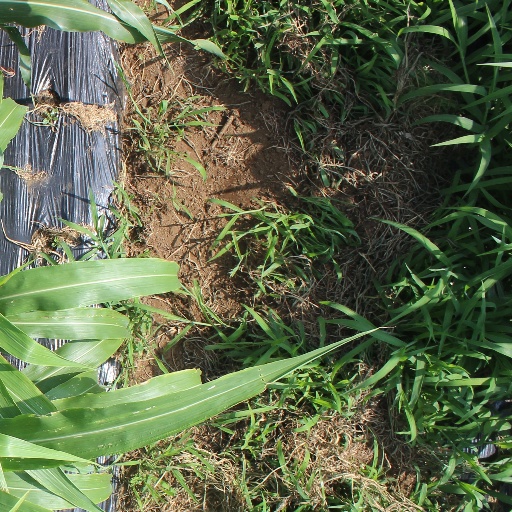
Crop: sorghum